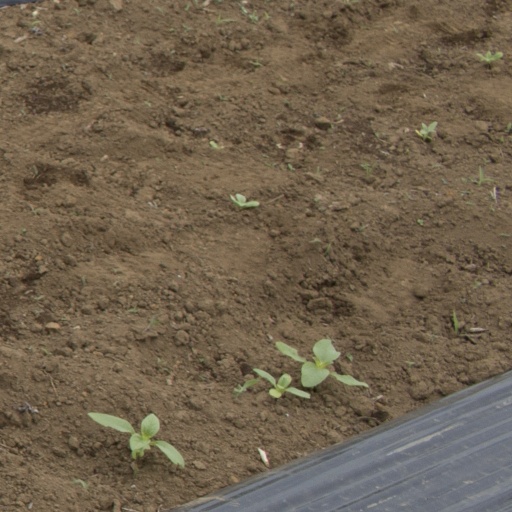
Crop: Jerusalem artichoke